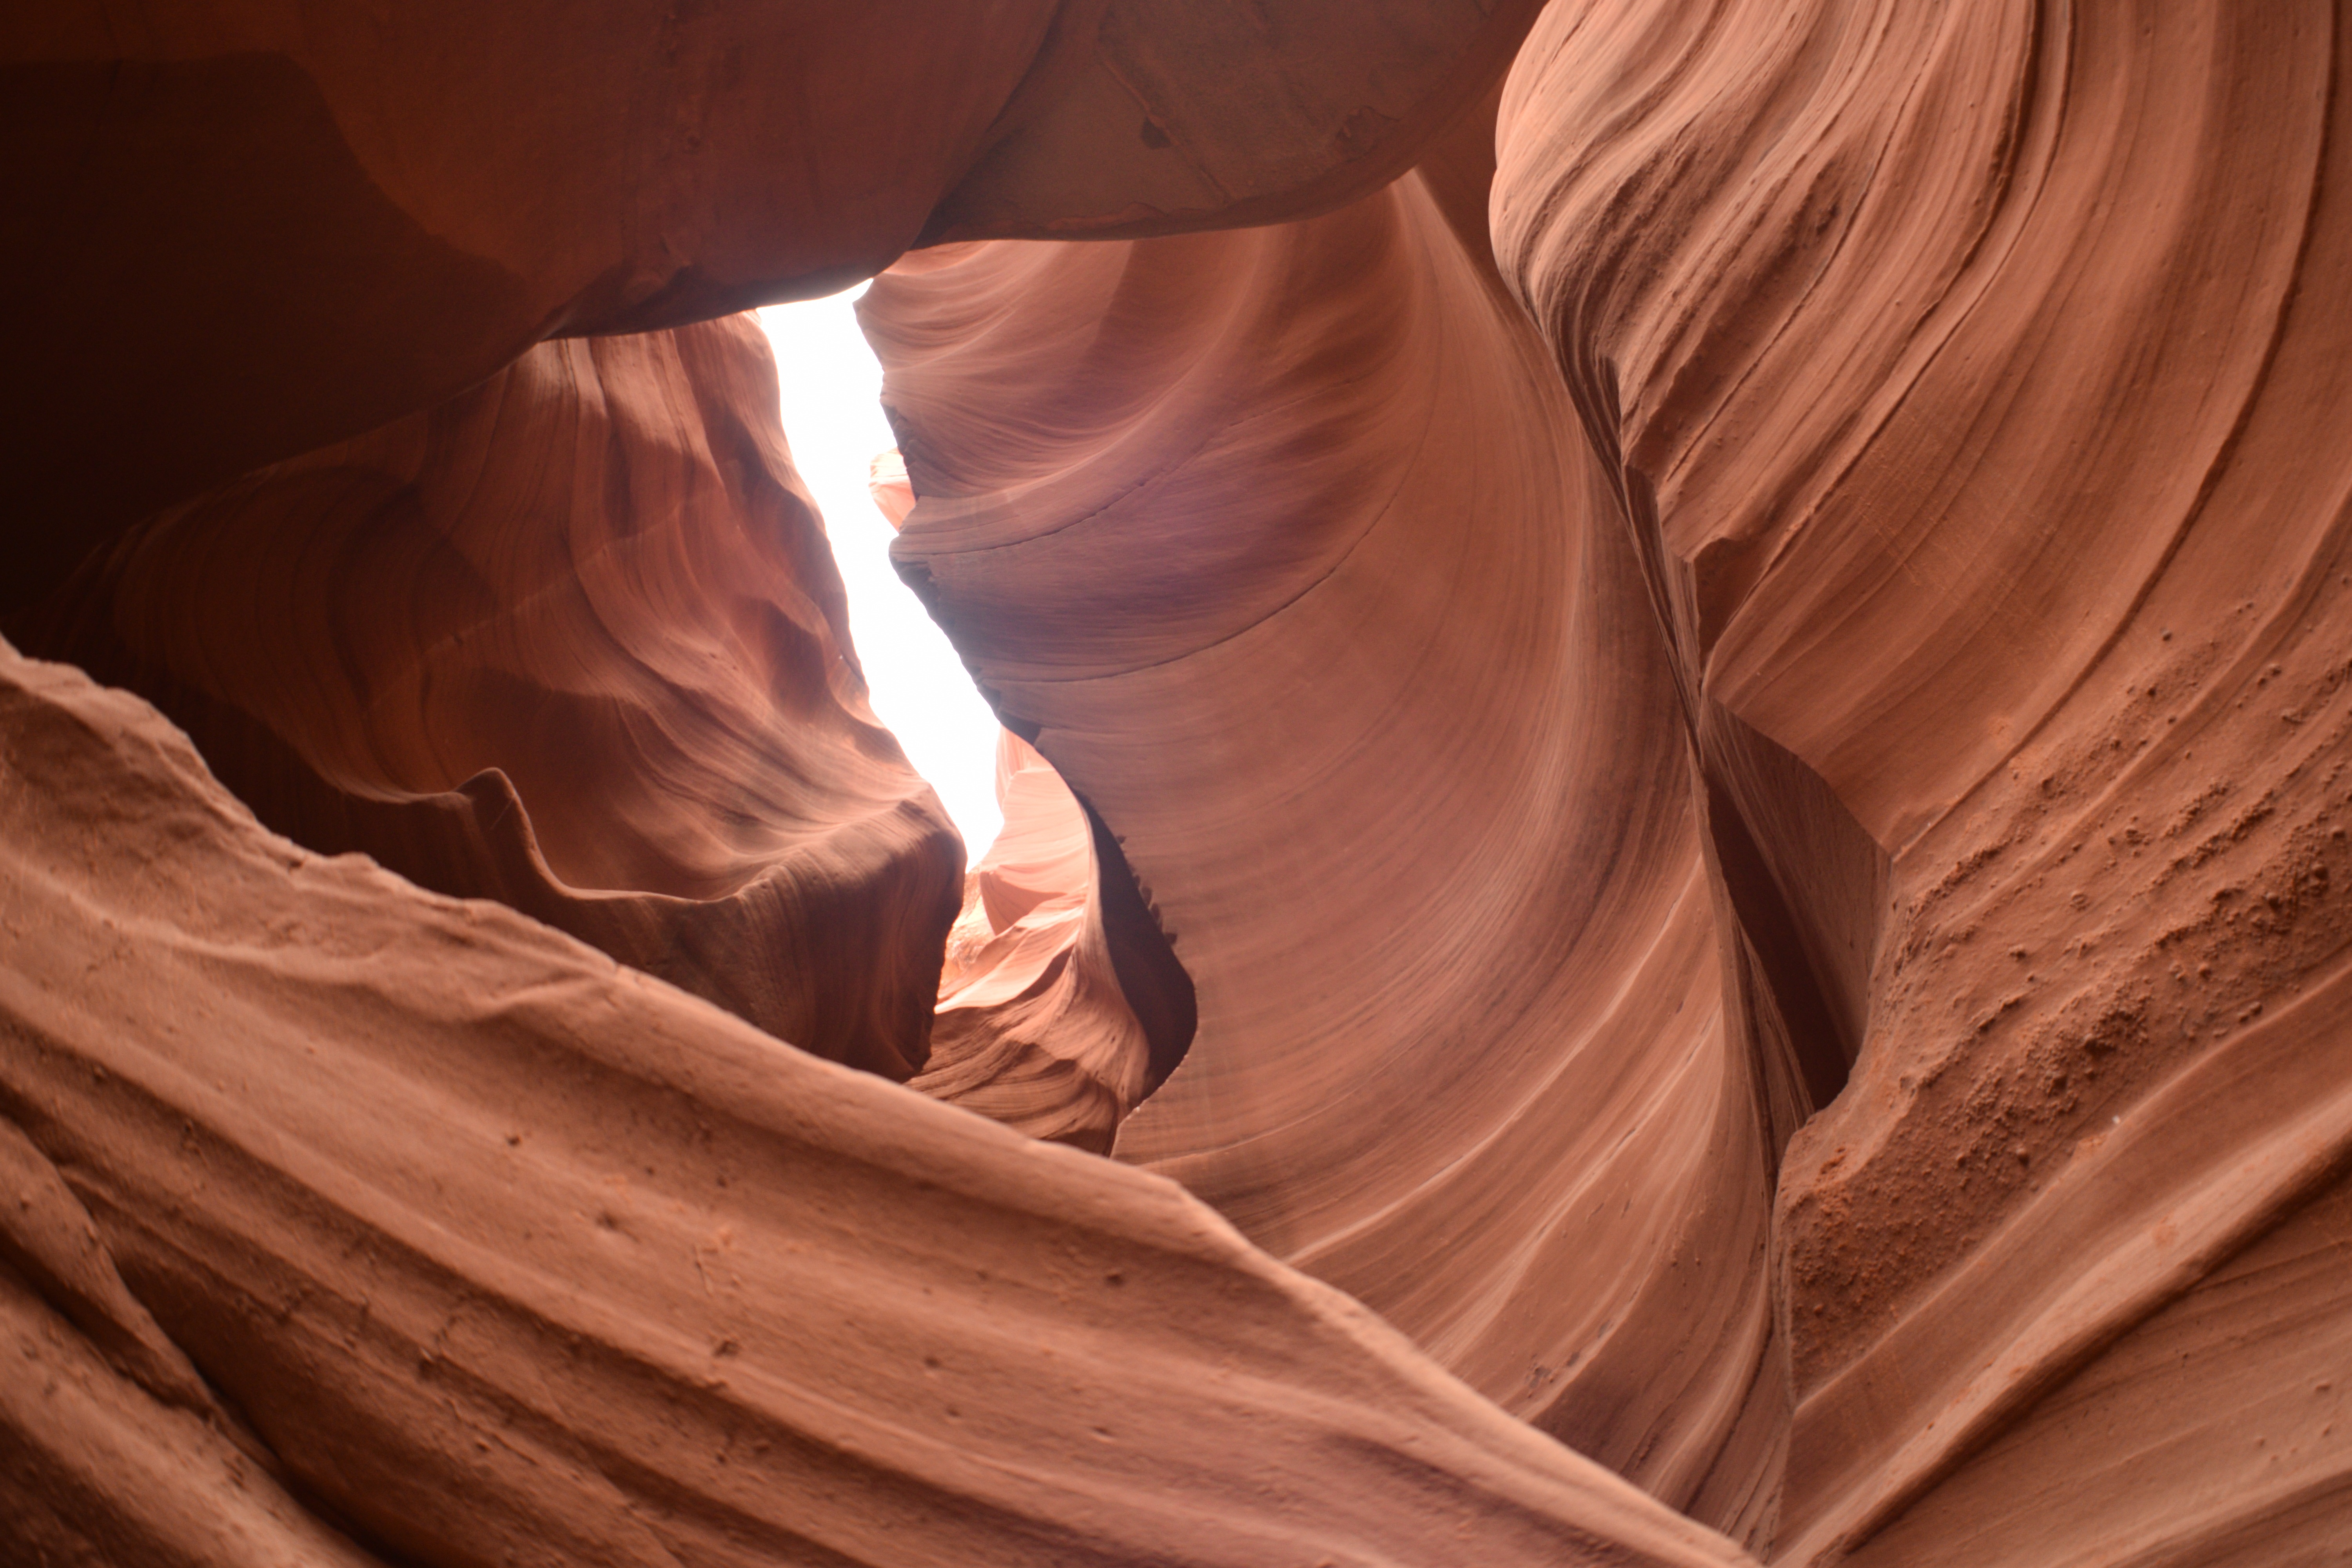
wood, formation, usa, canyon, close up, canyons, temple, utah, antelope canyons